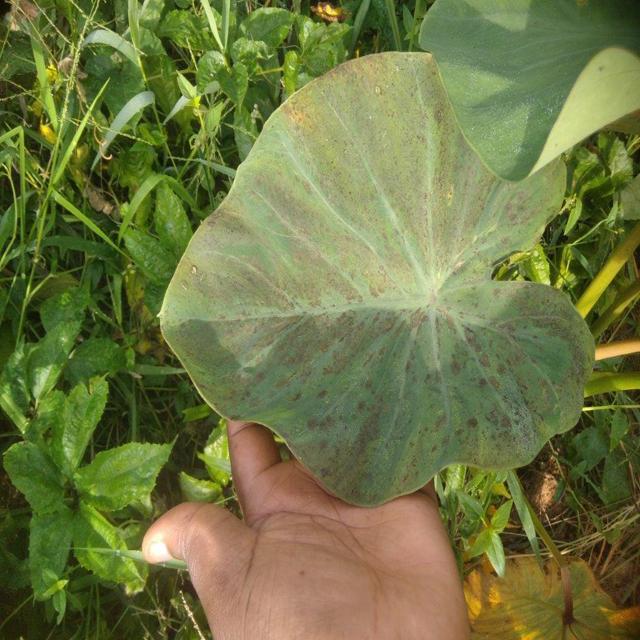
Label: Mid_Blight